27th Lancers

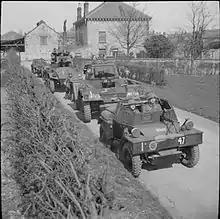
Armoured cars of the 27th Lancers, 11th Armoured Division, 19 April 1942. A scout car leads, followed by Daimler and Humber armoured cars, with more scout cars bringing up the rear.

In 1943, it was shipped to Egypt; in 1944 it moved to Italy, where it served as an independent reconnaissance regiment for the Allied Force Headquarters, and finished the war in Austria, where it was disbanded in August 1945. Some personnel were transferred to the 12th Lancers.